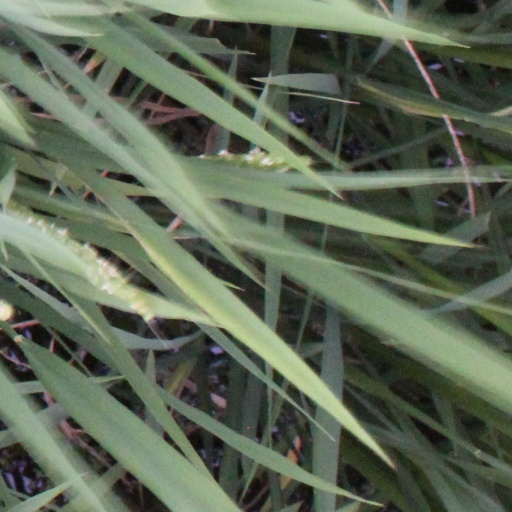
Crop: rice